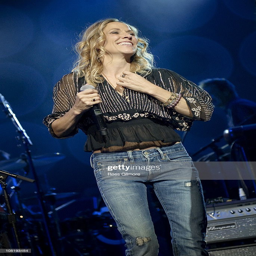
country artist performs on stage during the first night of her tour .